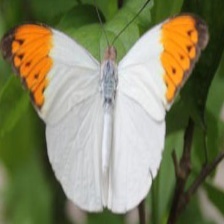
Species: ORANGE TIP
Butterfly family (ImageNet category): cabbage_butterfly